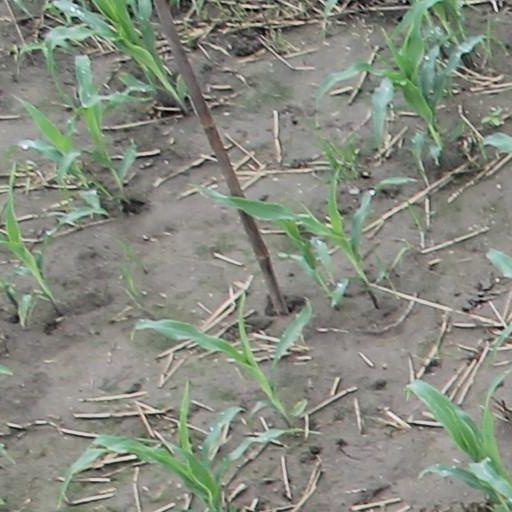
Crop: maize; corn